Agar Tum Na Hote

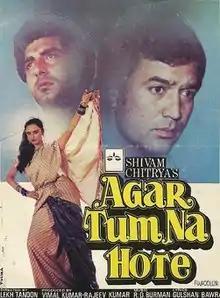

Agar Tum Na Hote is a 1983 Indian Bollywood drama film directed by Lekh Tandon and starring Rajesh Khanna, Rekha and Raj Babbar in leading roles. Lekh Tandon received the Best Director Award for this film from the Filmfans Association of India in 1983. The movie was a super hit completing the silver jubilee in many centres and was the third consecutive super hit in 1983 after Avatar and Souten. These movies heralded Rajesh Khanna’s return to superstardom. In the same year, Khanna won a special award for excellence in acting for this movie at the Columbus International Film and Video Festival.